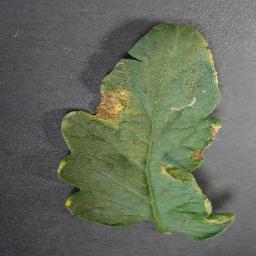
Label: Tomato___Bacterial_spot